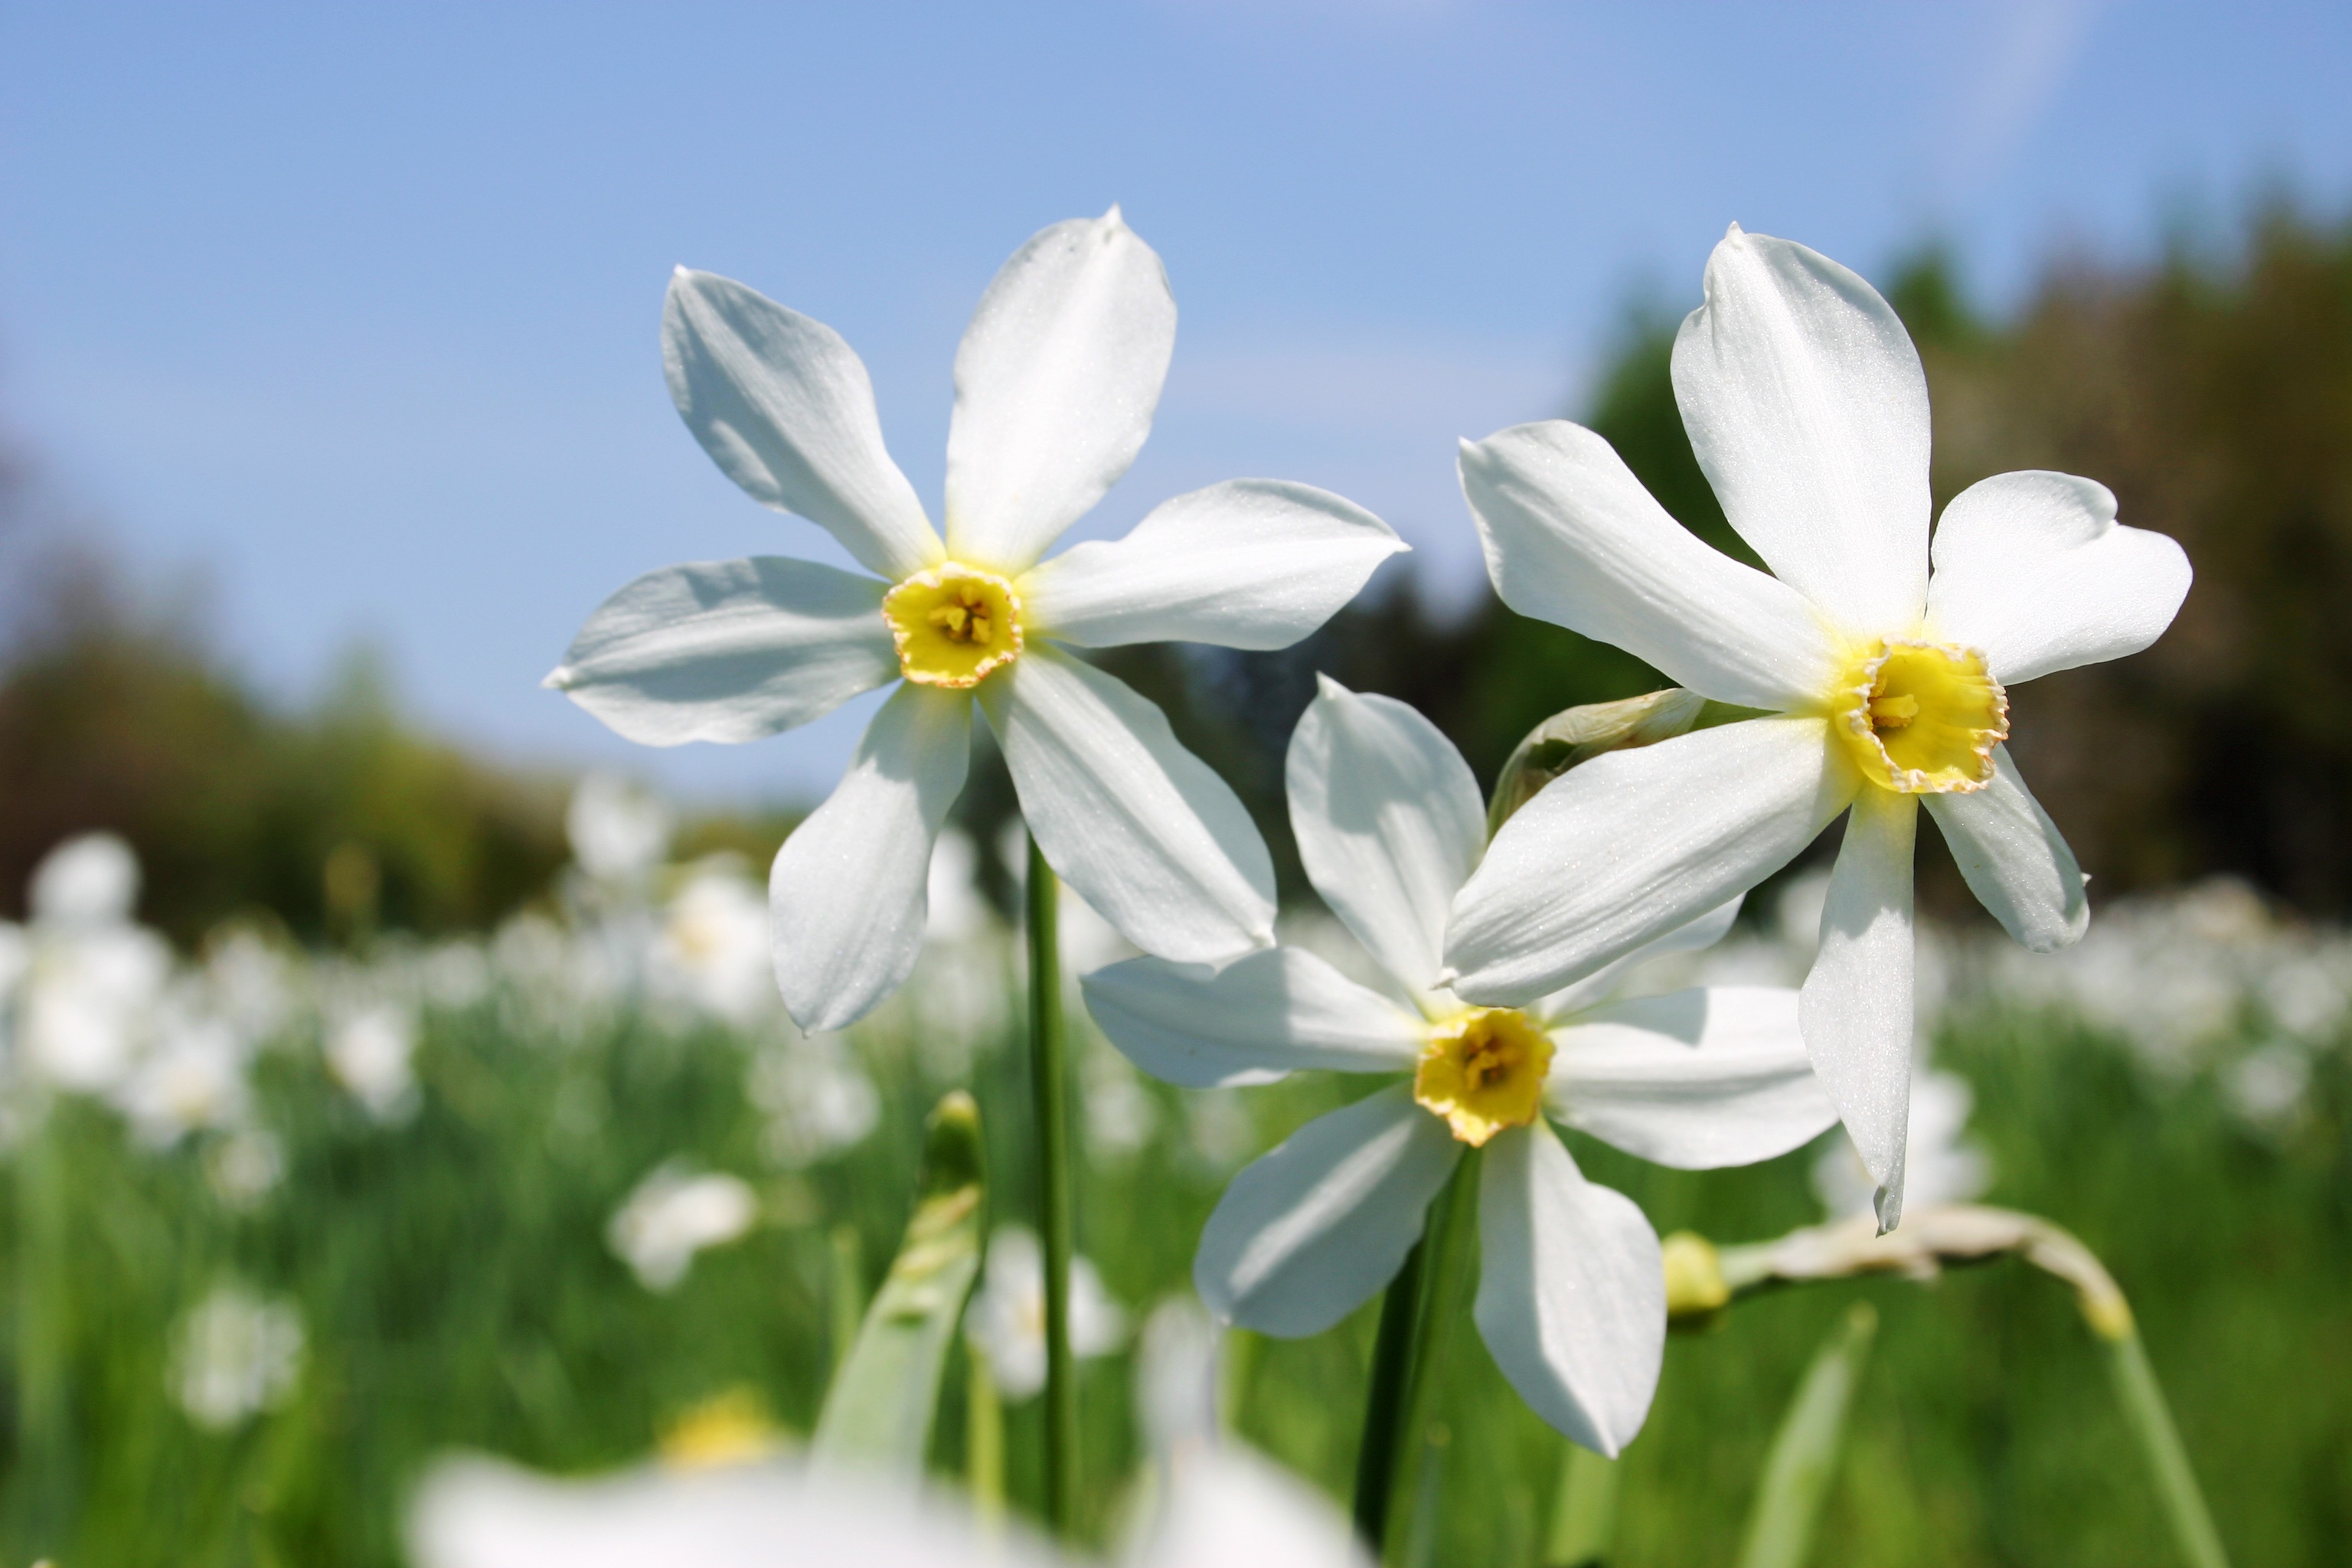
blossom, plant, meadow, flower, petal, spring, botany, flora, wildflower, daffodils, narcissus, white flowers, flowering plant, land plant